A Naturalist in Indian Seas

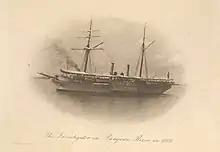
"Investigator" in Burma

A Naturalist in Indian Seas, or, Four Years with the Royal Indian Marine Survey Ship Investigator is a 1902 publication by Alfred William Alcock, a British naturalist and carcinologist. The book is mostly a narrative describing the "Investigator"'s journey through areas of the Indian Ocean, such as the Laccadive Sea, the Bay of Bengal and the Andaman Sea. It also details the history of the "Investigator", as well as the marine biology of the Indian Ocean.